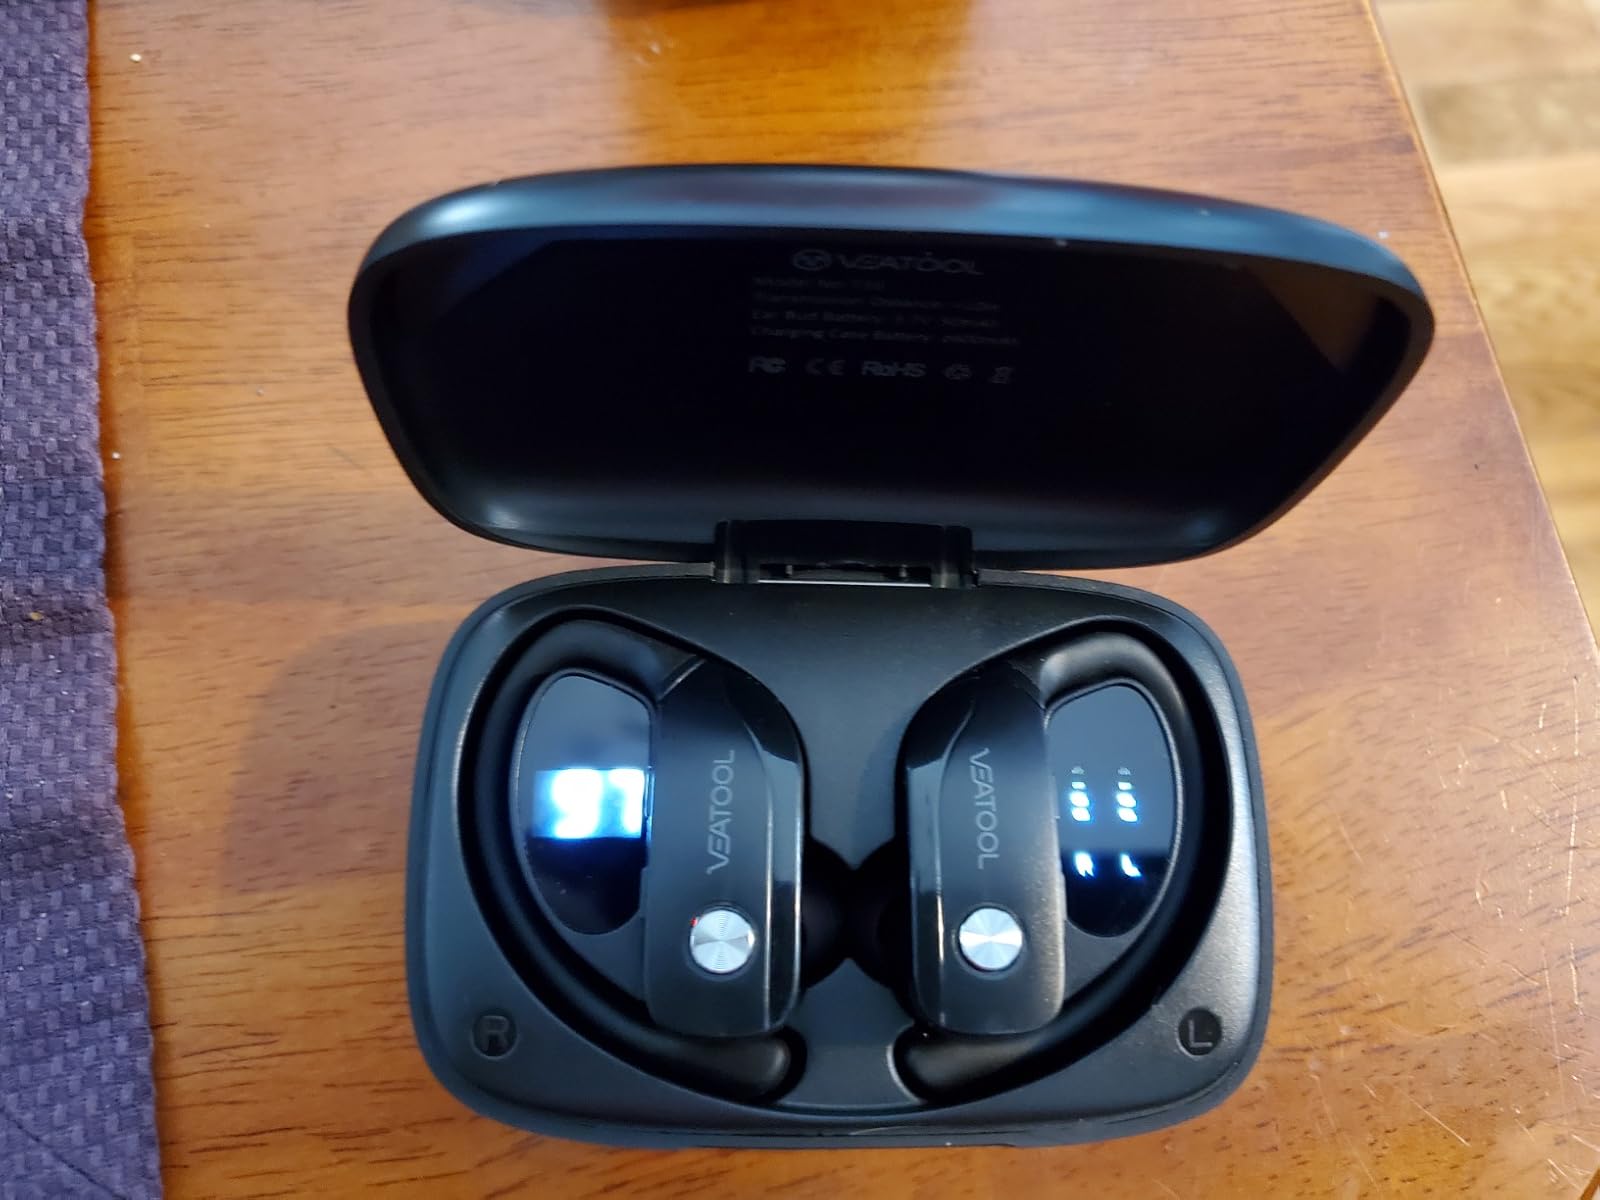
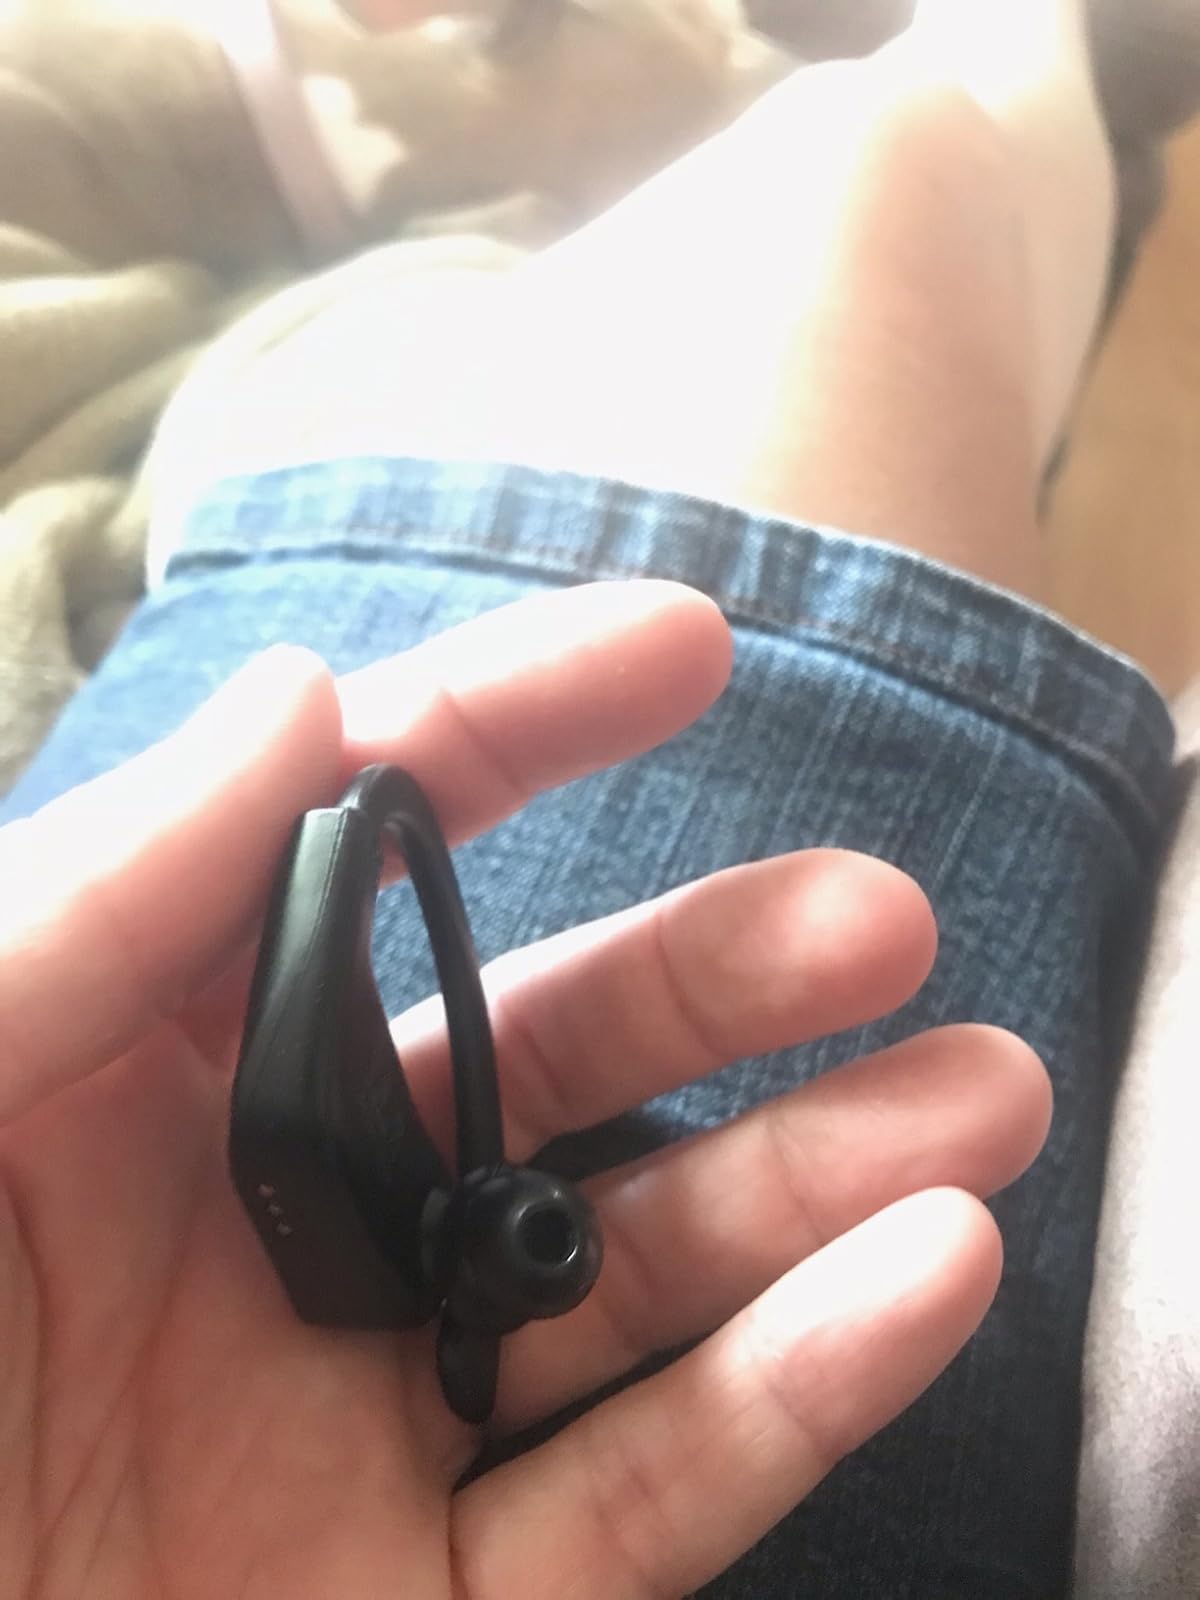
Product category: earbuds
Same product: no